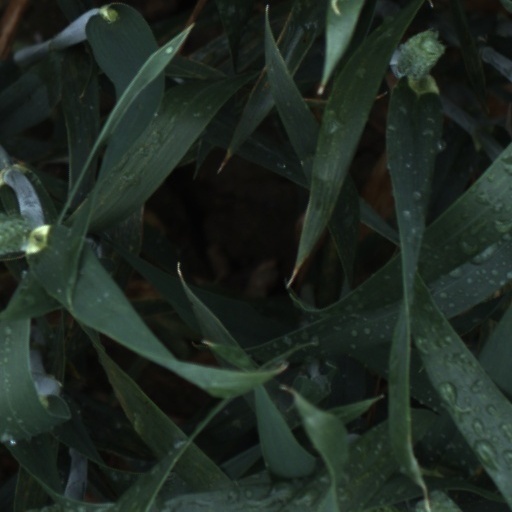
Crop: wheat